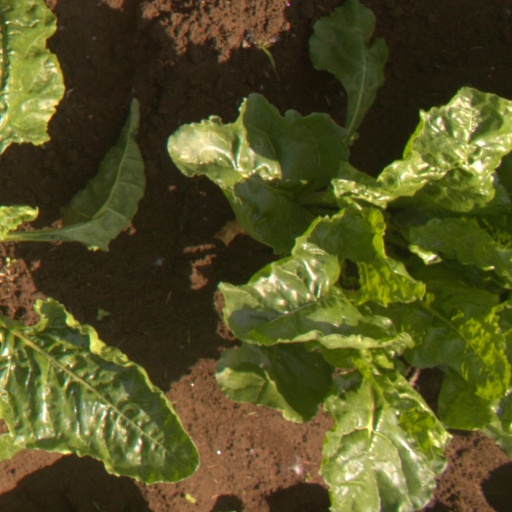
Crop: sugar beet